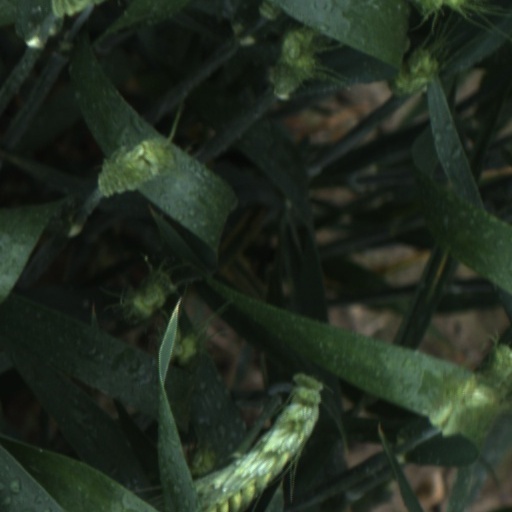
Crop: wheat